Robert Redford

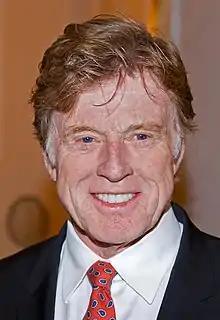
Redford in 2012

Charles Robert Redford Jr. (born August 18, 1936) is an American actor and filmmaker. He has received numerous accolades such as an Academy Award, a BAFTA Award, and two Golden Globe Awards, as well as the Cecil B. DeMille Award in 1994, the Screen Actors Guild Life Achievement Award in 1996, the Academy Honorary Award in 2002, the Kennedy Center Honors in 2005, the Presidential Medal of Freedom in 2016, and the Honorary César in 2019. He was named by "Time" as one of the 100 most influential people in the world in 2014.